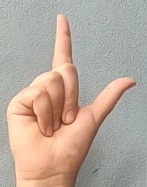
ASL sign: L